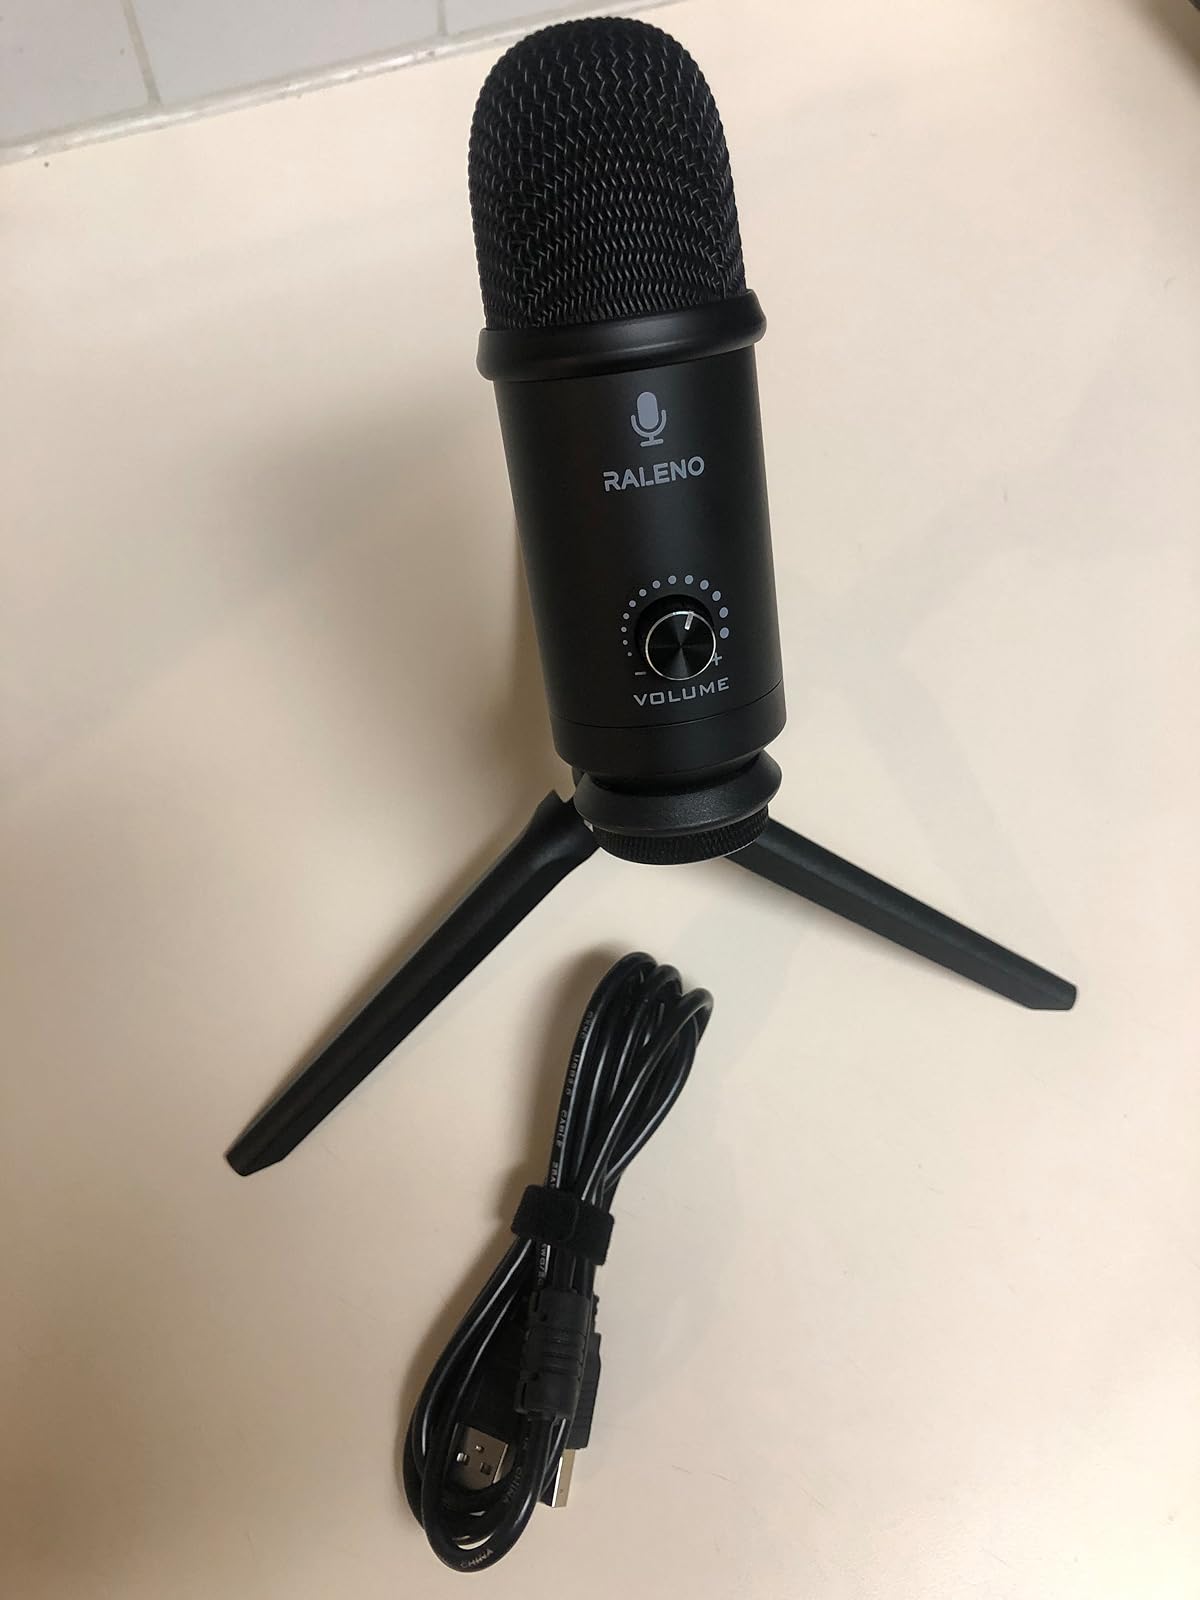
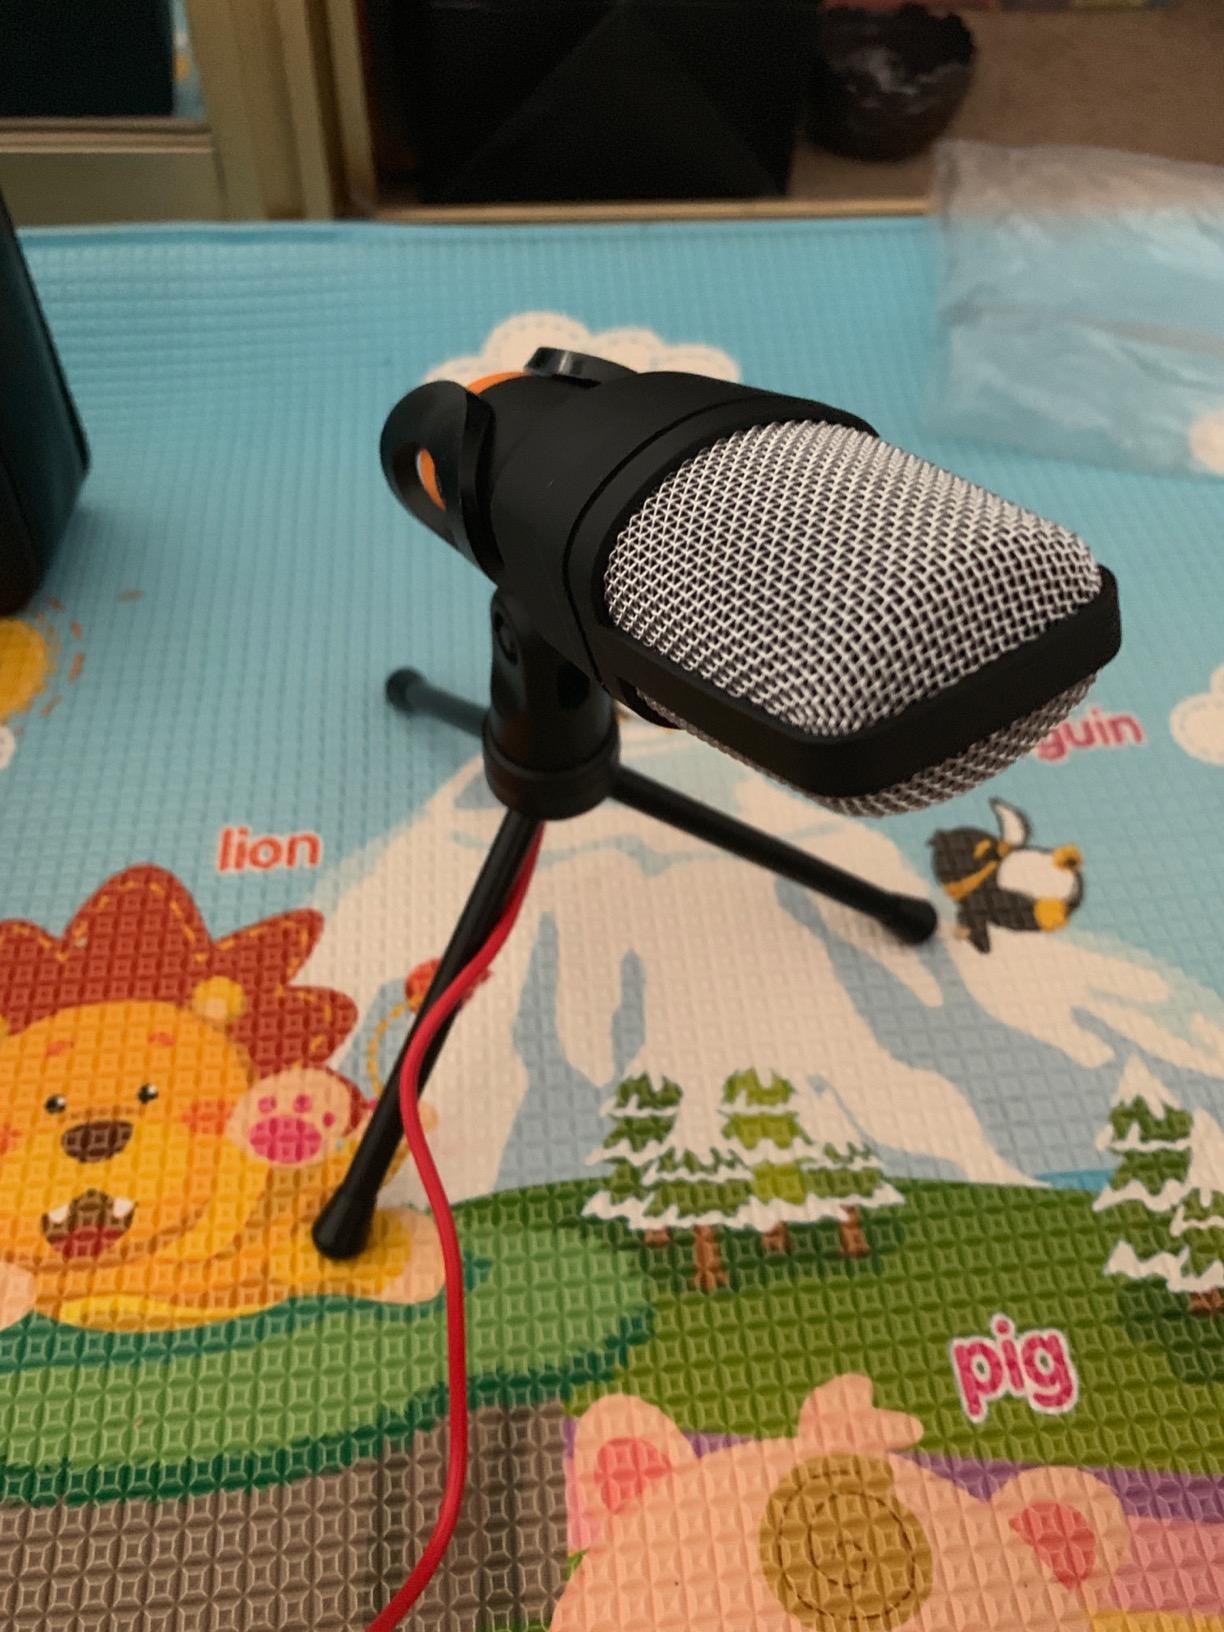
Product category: microphone
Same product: no